Interstate Batteries

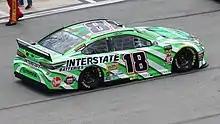
The Joe Gibbs Racing No. 18 Toyota Camry, sponsored by Interstate Batteries.

Interstate Batteries currently sponsors NASCAR driver Ty Gibbs and the Joe Gibbs Racing team. Other notable drivers include Kyle Busch, Bobby Labonte, Dale Jarrett, Matt Kenseth (as standby driver in 1999 at Darlington and as main driver in 2017 at Daytona the Clash race) and J. J. Yeley. In 2010, the company began sponsoring NHRA Pro Stock driver Mike Edwards.